Fourth inauguration of Vladimir Putin

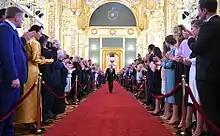
Vladimir Putin and guests

After the main part of the inauguration ceremony, Vladimir Putin went to Cathedral square, where he conducted a review of the troops of the Kremlin Regiment. The review of troops will mark the inauguration of the Supreme Commander-in-Chief of the Armed Forces of Russia. During the parade, Putin congratulated the regiment on the 82nd anniversary, as on the same day, 7 May, the regiment celebrates the anniversary of its foundation.